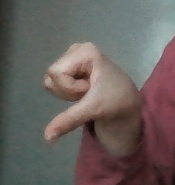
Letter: waw